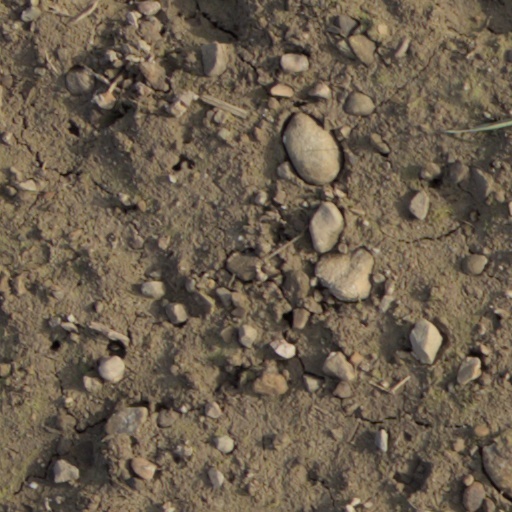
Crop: wheat